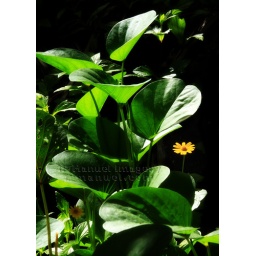
AMONG GIANTS. The yellow flower must feel all alone against the giant leaves.